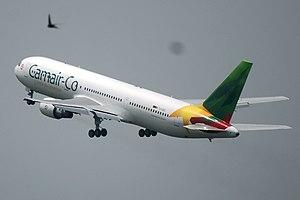
Le DJA, Boeing 767 de CAMAIRCO lors du vol inaugural à l’aéroport international de Douala au Cameroun This is an image with the theme ""Africa on the Move or Transport"" from: Cameroon"
Cameroon Airlines Corporation, opérant sous le nom de Camair-Co est une compagnie aérienne camerounaise, agissant comme porte-drapeau du pays dans le domaine aérien, succédant ainsi à Cameroon Airlines. Le siège social de cette compagnie aérienne est basé à Douala, et sa plate-forme de correspondance principale est l'Aéroport international de Douala.